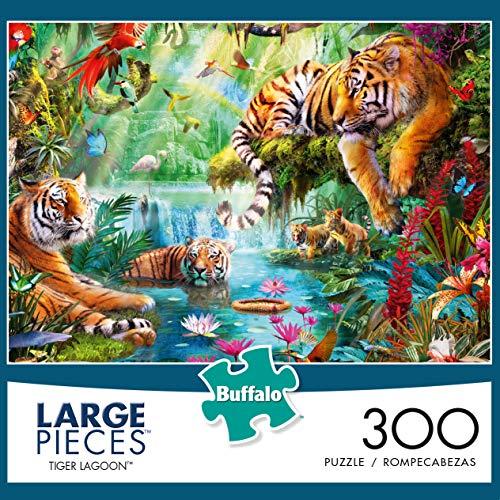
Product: Buffalo Games - Tiger Lagoon - 300 Large Piece Jigsaw Puzzle
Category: Toys & Games | Puzzles | Jigsaw Puzzles
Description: Great Condition.
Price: $10.99
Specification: ProductDimensions:1.8x7.9x7.9inches|ItemWeight:13ounces|ShippingWeight:13ounces(Viewshippingratesandpolicies)|ASIN:B07T6BRNS2|Itemmodelnumber:2549|Manufacturerrecommendedage:14yearsandup